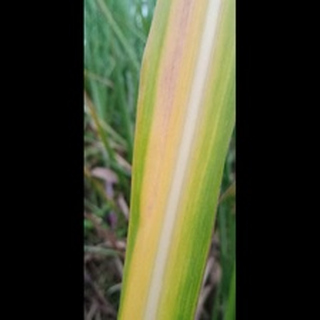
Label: sugarcane_yellow_leaf_disease